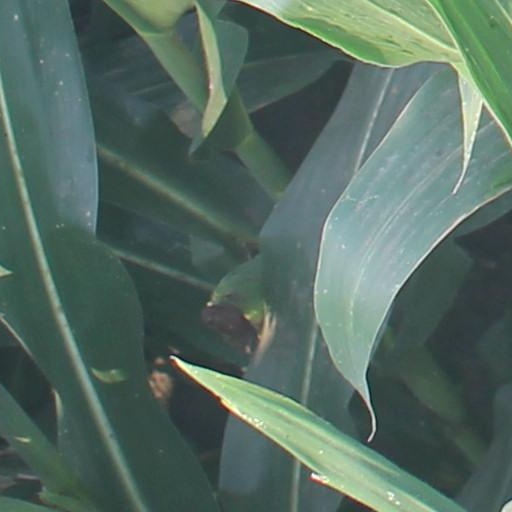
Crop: maize; corn